Thomas Carlyle

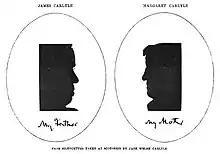

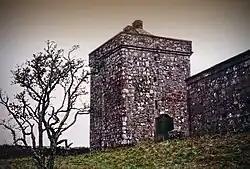

Thomas Carlyle was born on 4 December 1795 to James and Margaret Aitken Carlyle in the village of Ecclefechan in Dumfriesshire in southwest Scotland. His parents were members of the Burgher secession Presbyterian church. James Carlyle was a stonemason, later a farmer, who built the Arched House wherein his son was born. His maxim was that "man was created to work, not to speculate, or feel, or dream." Nicholas Carlisle, an English antiquary, traced his ancestry back to Margaret Bruce, sister of Robert the Bruce.